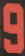
Number: 9